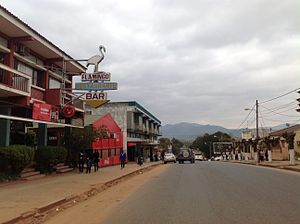
Manica (Mozambique)
Hovedgaden i Manica
Manica er en handelsplads i det vestlige Mozambique, som ligger vest for Chimoio i provinsen Manica.